New Highland Park

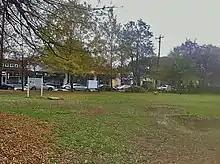
View towards N. Highland Ave. from St. Charles Pl.

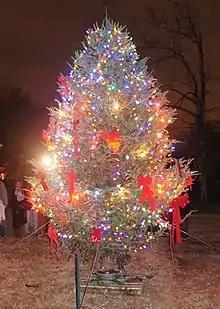
Christmas Tree at New Highland Park, December 2010

New Highland Park is a small 0.41 acre park at the northeast corner of North Highland Avenue and St. Charles Place in the historic Atkins Park neighborhood of Atlanta, often considered a part of the larger Virginia Highland neighborhood.